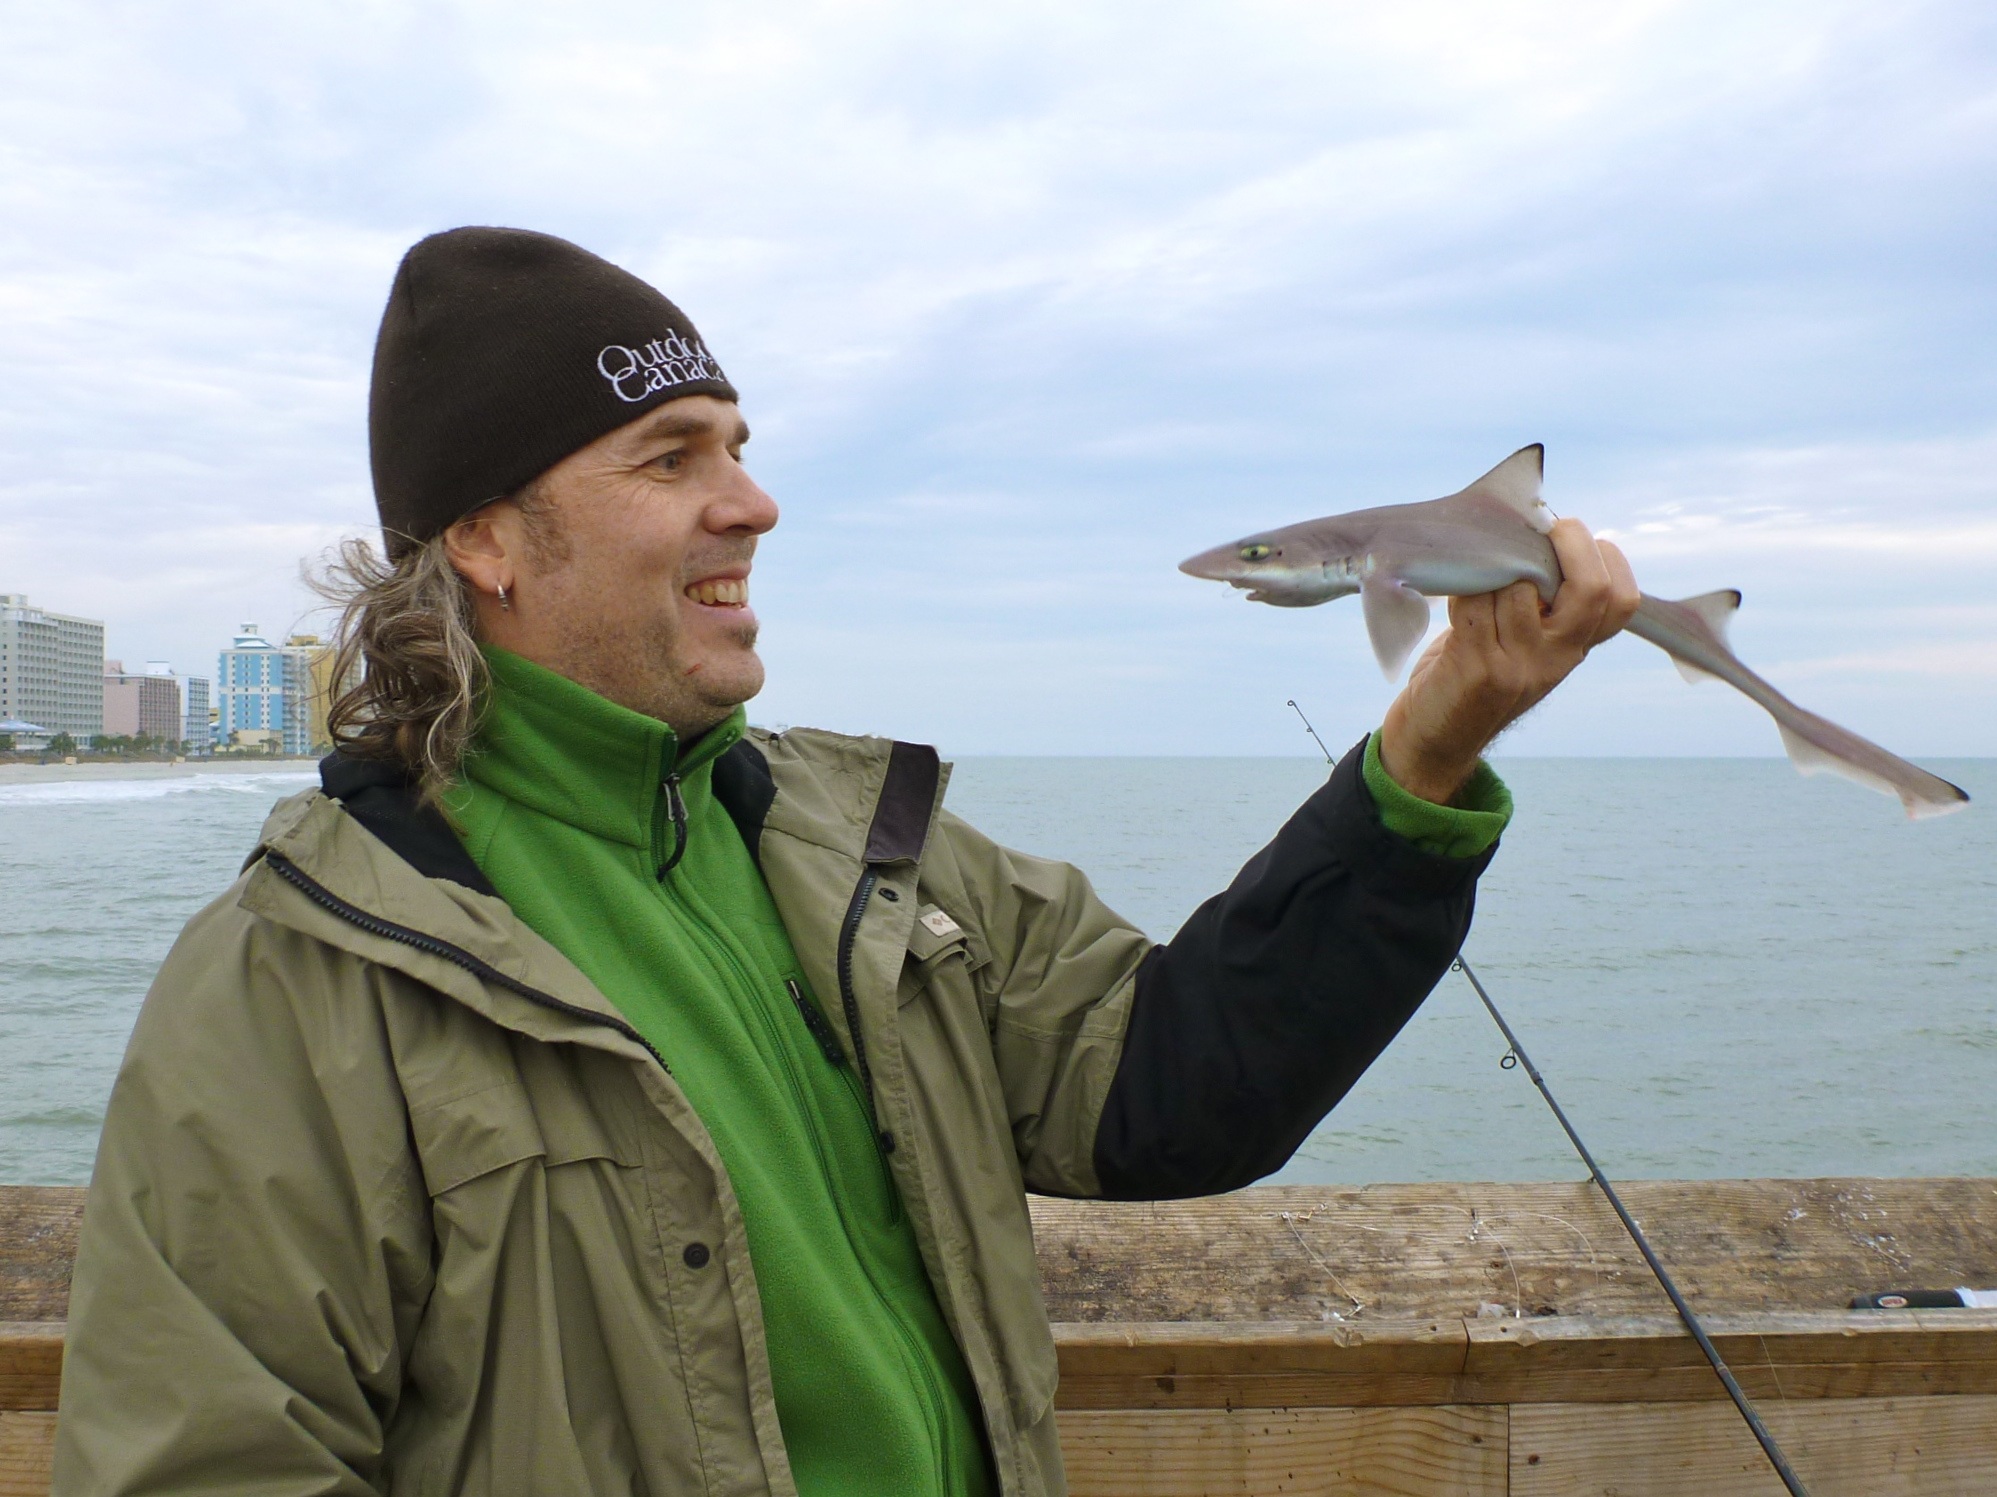
nature, ocean, pier, fishing, jetty, shark, sc, angling, south carolina, myrtle beach, face off, sand shark, pier fishing